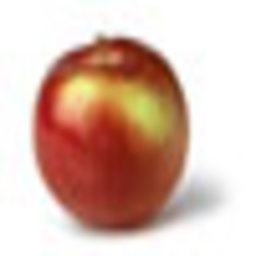
Label: Apple